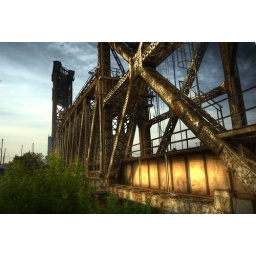
Train crossing near Canal street in Chinatown. Accidentally chopped part of the Sear's (Willis) tower off in the background.